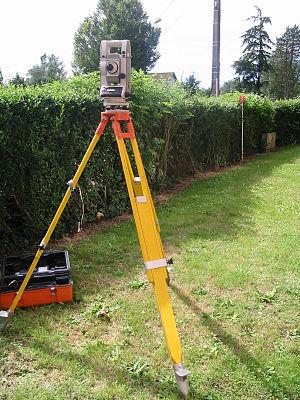
Le tachéomètre est un appareil servant à mesurer les angles horizontaux et verticaux entre deux cibles, ainsi que la distance entre ces cibles. Les mesures prises permettent de caractériser un triangle géodésique, et donc soit d'établir une carte ou un plan, soit de vérifier la cohérence entre un plan et la réalité du terrain.